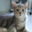
Label: cat